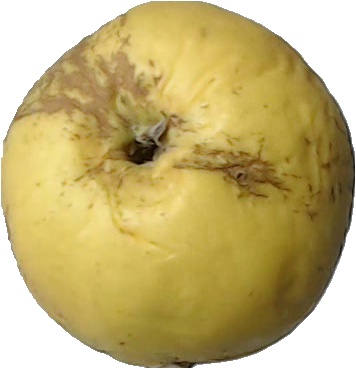
Label: apple_golden_1